Ben Johnson (actor)

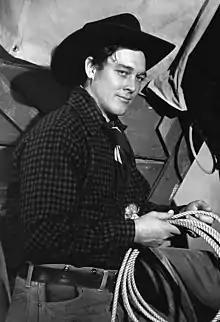
Johnson in "Wagon Master" (1950)

His first credited role was in Ford's "3 Godfathers"; the film is notable for the riding skills demonstrated by both Johnson and star Pedro Armendáriz. He later said the film was the most physically challenging of his career. Ford then suggested a starring role for him in the 1949 film "Mighty Joe Young"; he played Gregg opposite Terry Moore. Ford cast him in the remaining two of the three films that have come to be known as Ford's cavalry trilogy, all starring John Wayne: "She Wore a Yellow Ribbon" (1949), and "Rio Grande" (1950) joining "Fort Apache". Both roles showcased Johnson's riding ability. Ford also cast Johnson as the lead in "Wagon Master" (1950), one of Ford's favorites.